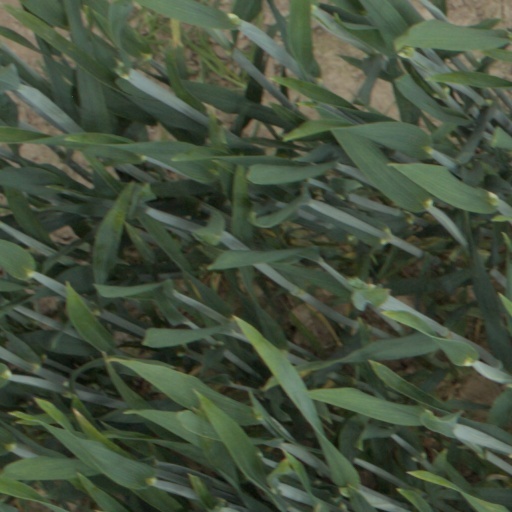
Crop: wheat